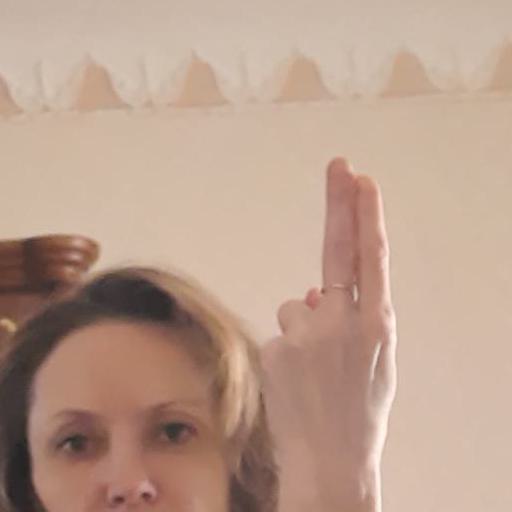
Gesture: two_up_inverted